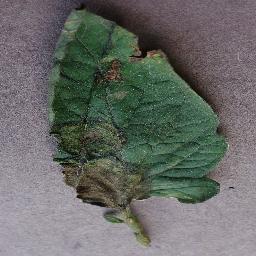
Label: Tomato___Late_blight